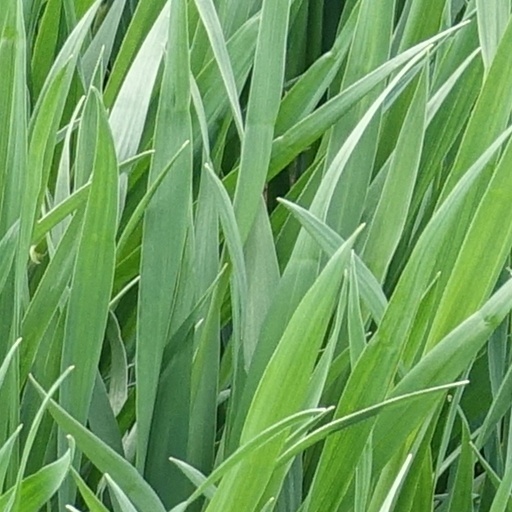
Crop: wheat